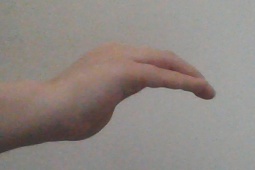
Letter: haa